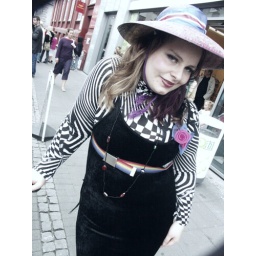
my 'date' for gay pride. my friend in drag. you guess if she's originally female or male haha.